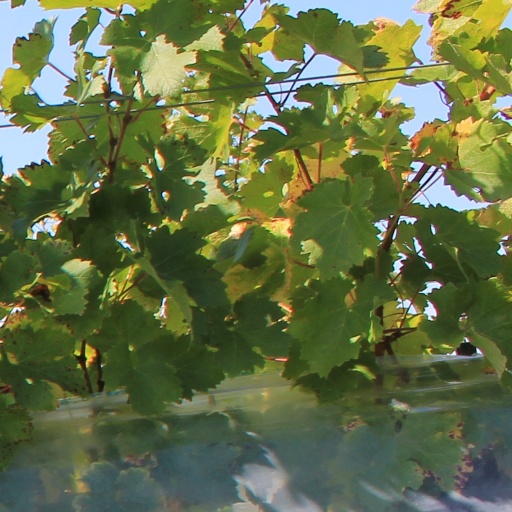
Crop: grape